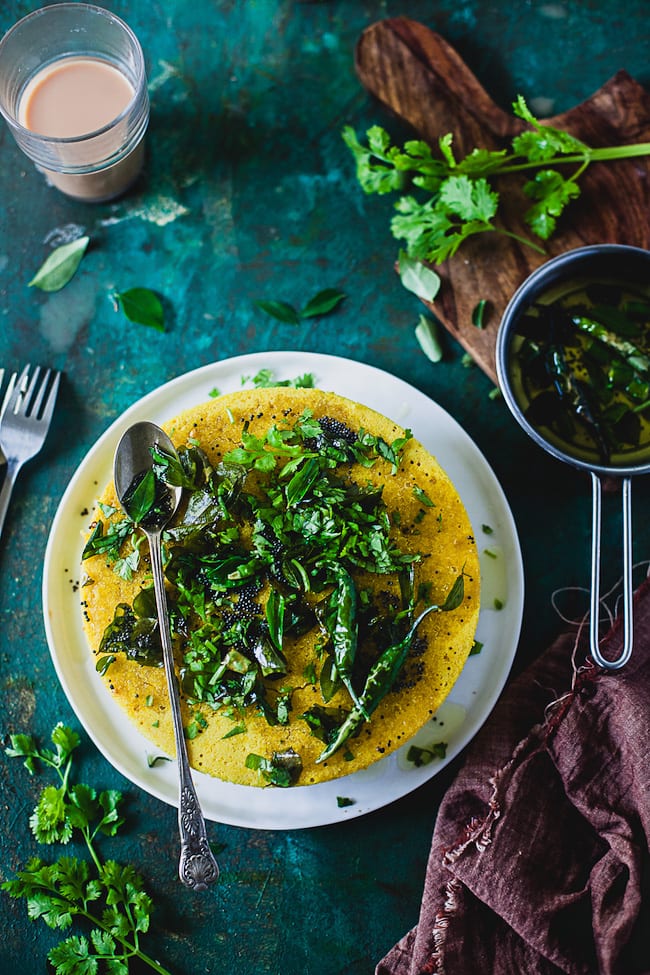
Dish: dhokla